Le Zénith

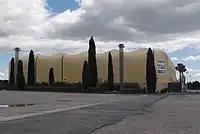
Exterior of Zénith Sud (2013)

Le Zénith Sud (originally known as Zénith de Montpellier) is an indoor arena in Montpellier. The venue was designed by architects Phillippe Chaix and Jean-Paul Morel, who have designed several other "Le Zénith" buildings. The building opened in 1986 and was renovated in 2001 and 2006. It was the main arena in Montpellier until the Arena Montpellier opened in 2010. Over the course of 25 years, the arena has hosted concerts by Ben Harper, Muse, -M-, Yannick Noah and Deep Purple.